My Brilliant Friend (TV series)

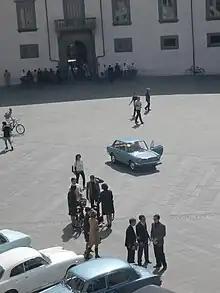
Filming of the second season at Piazza dei Cavalieri, Pisa in 2019

Commissioned by Rai Fiction, HBO and TIMvision, the first season was produced by Italian production companies Wildside and Fandango and international film group Umedia. TIMvision withdrew from the project after the first season, while production companies The Apartment Pictures and Mowe joined production for the second season.